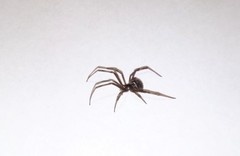
Species: Lactrodectus_hesperus